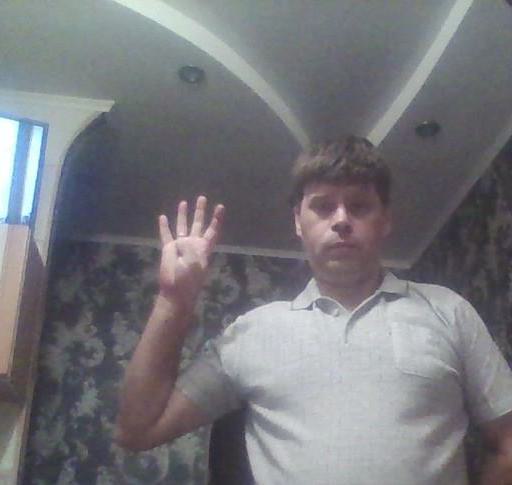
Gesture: four